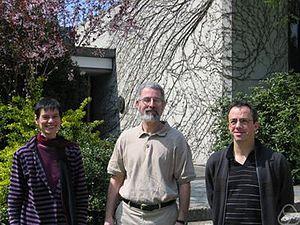
Sylvie Paycha (à gauche), avec Steven Rosenberg (au centre) et Simon Scott (à droite) à Oberwolfach, en 2006.